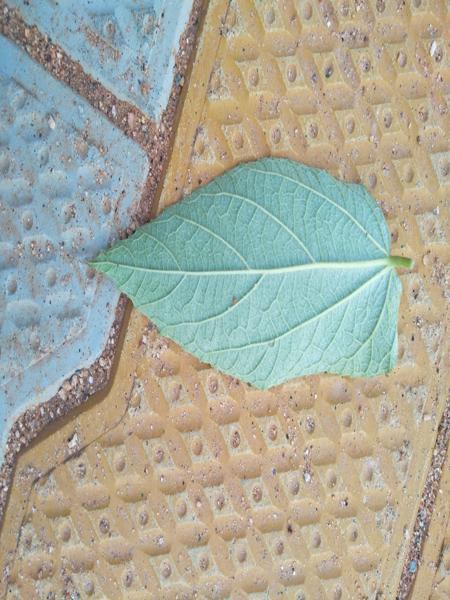
Plant: Gasagase